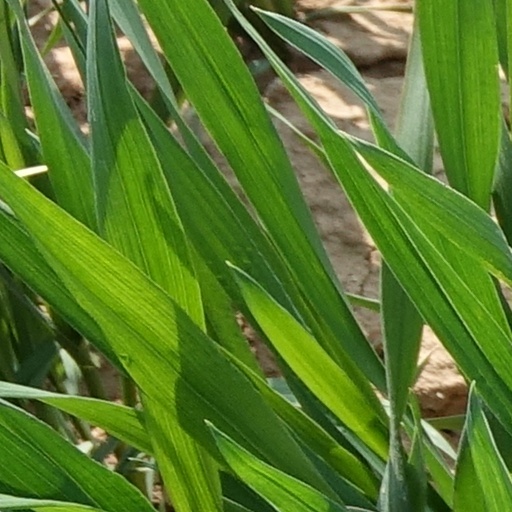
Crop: wheat